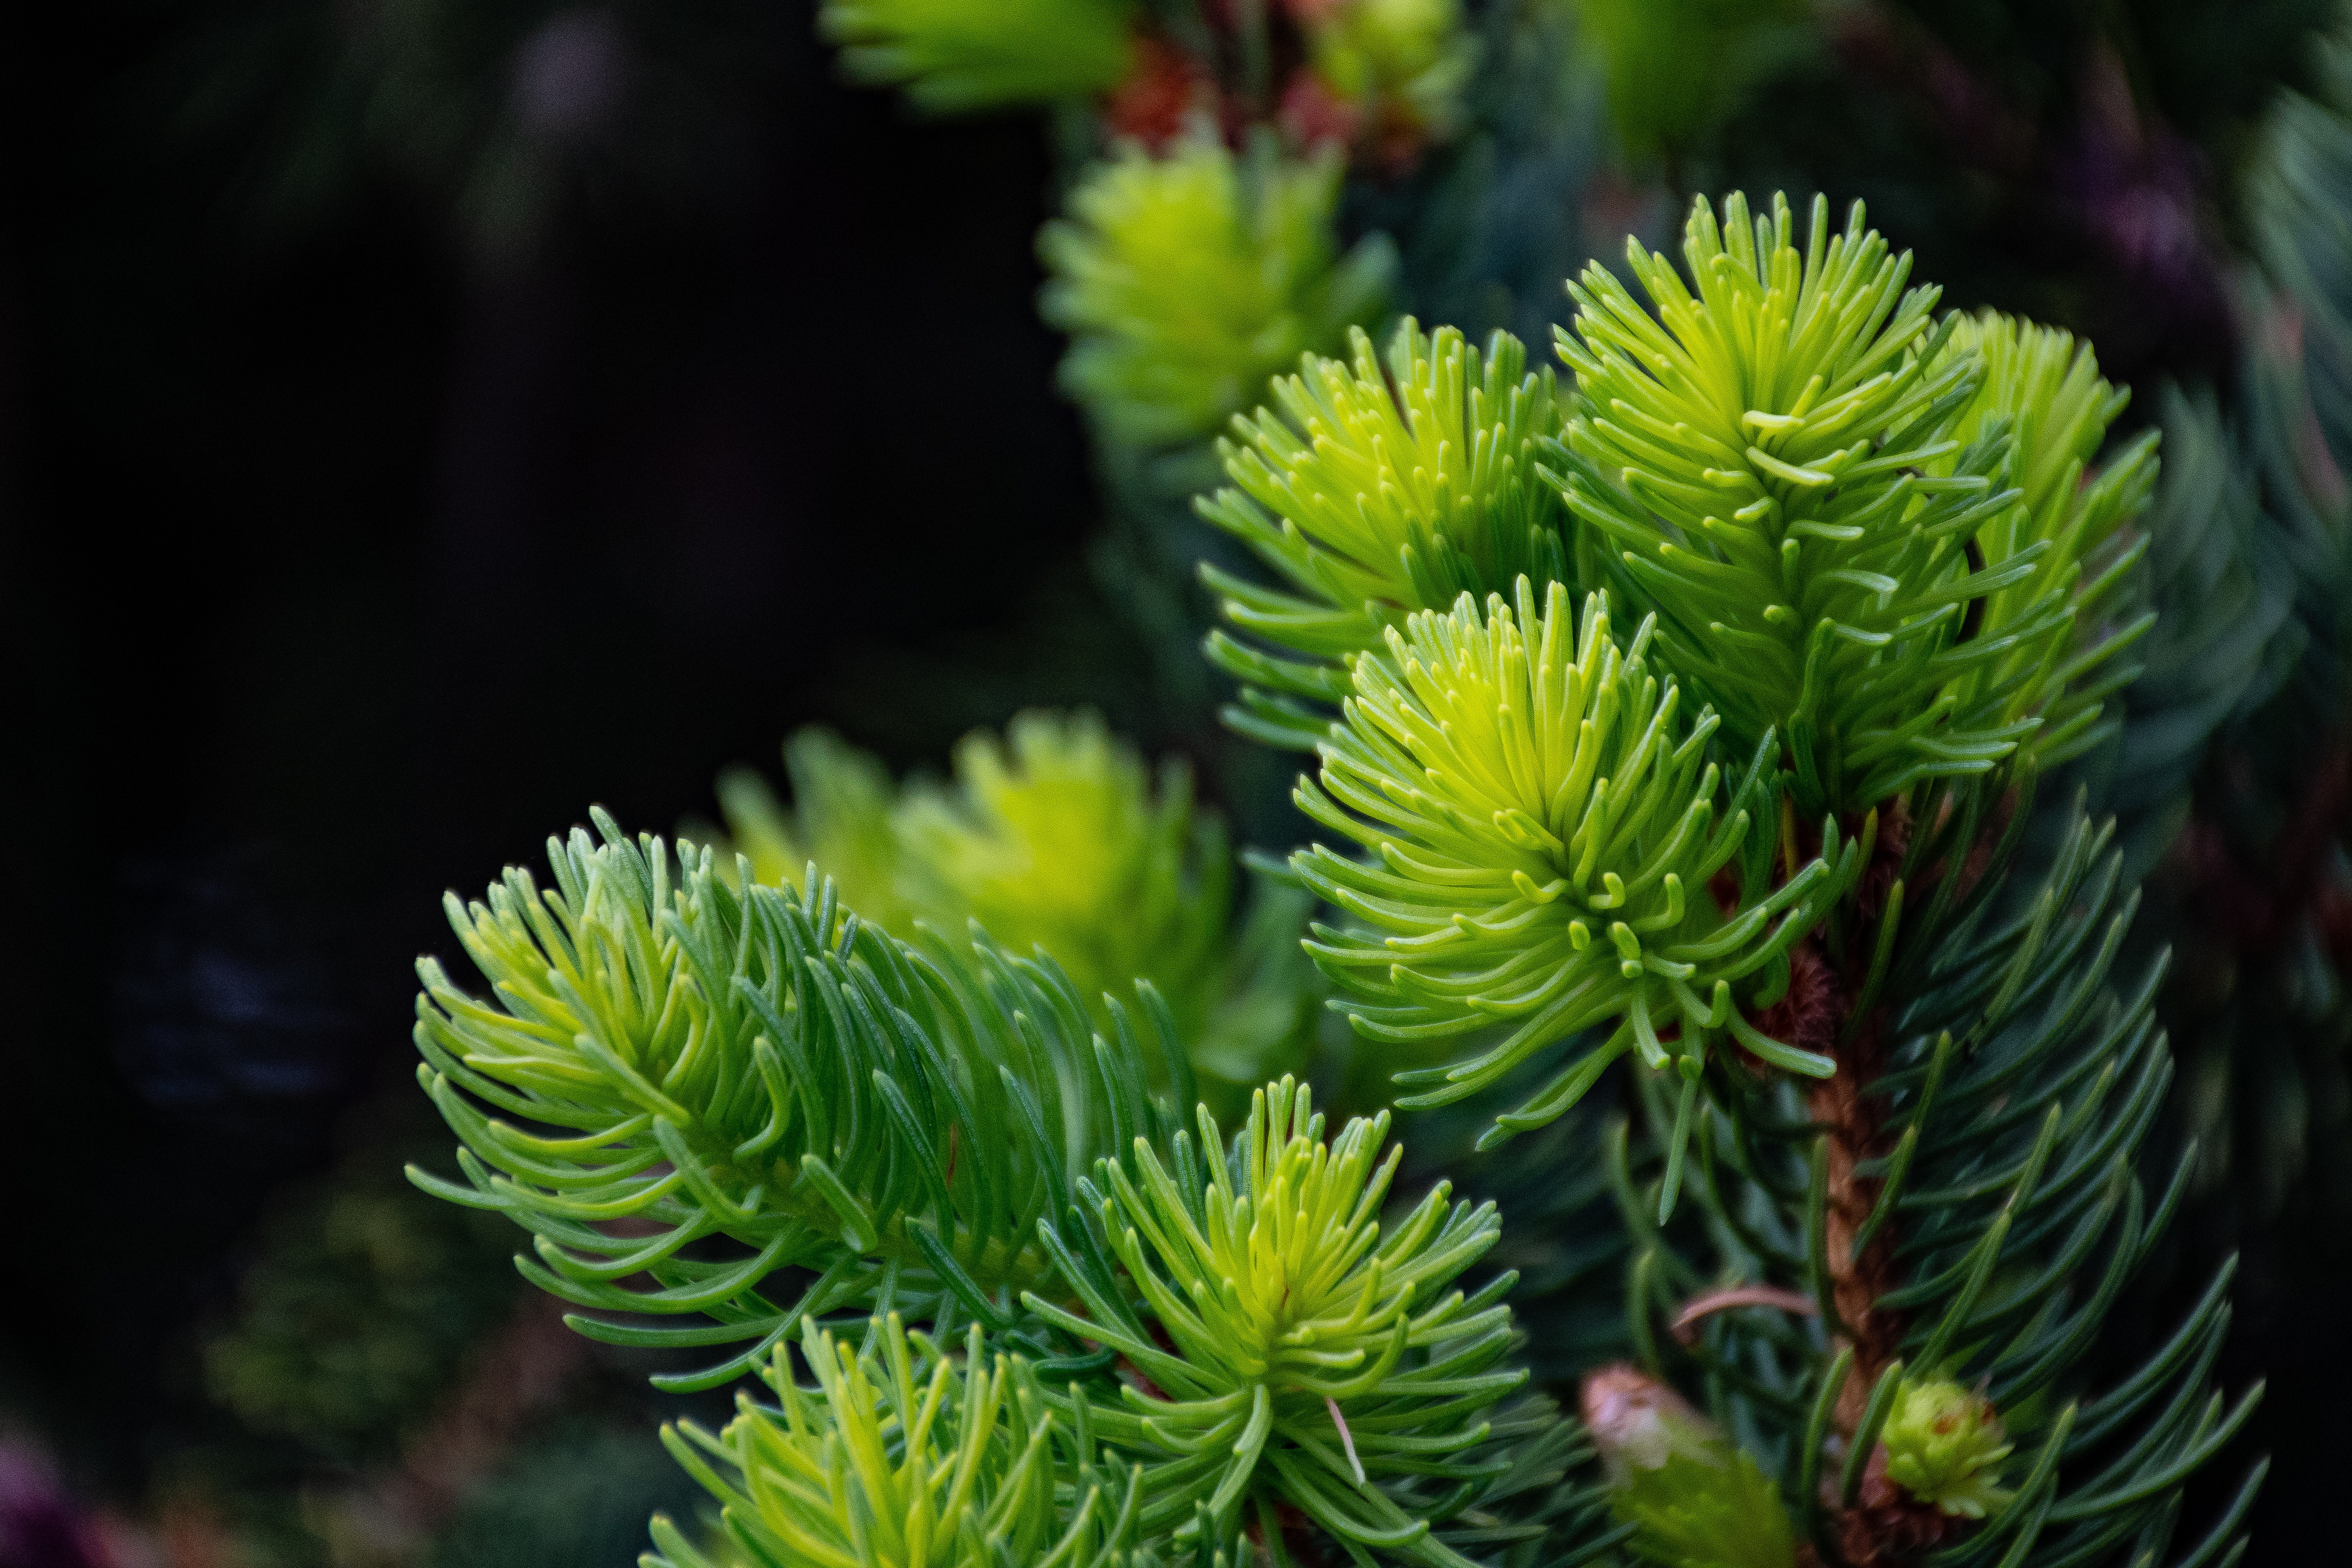
shortleaf black spruce, Columbian spruce, balsam fir, lodgepole pine, Yellow fir, Larix lyalliiSubalpine Larch, silvertip fir, Jack pine, sitka spruce, shortstraw pine, Canadian fir, Singleleaf pine, plant, oregon pine, Colorado spruce, red pine, green, flower, hackmatack, vegetation, American larch, tree, loblolly pine, sugar pine, Two needle pinyon pine, botany, fir, flowering plant, woody plant, pine family, larch, western yellow pine, Georgia pine, spruce, conifer, pine, white pine